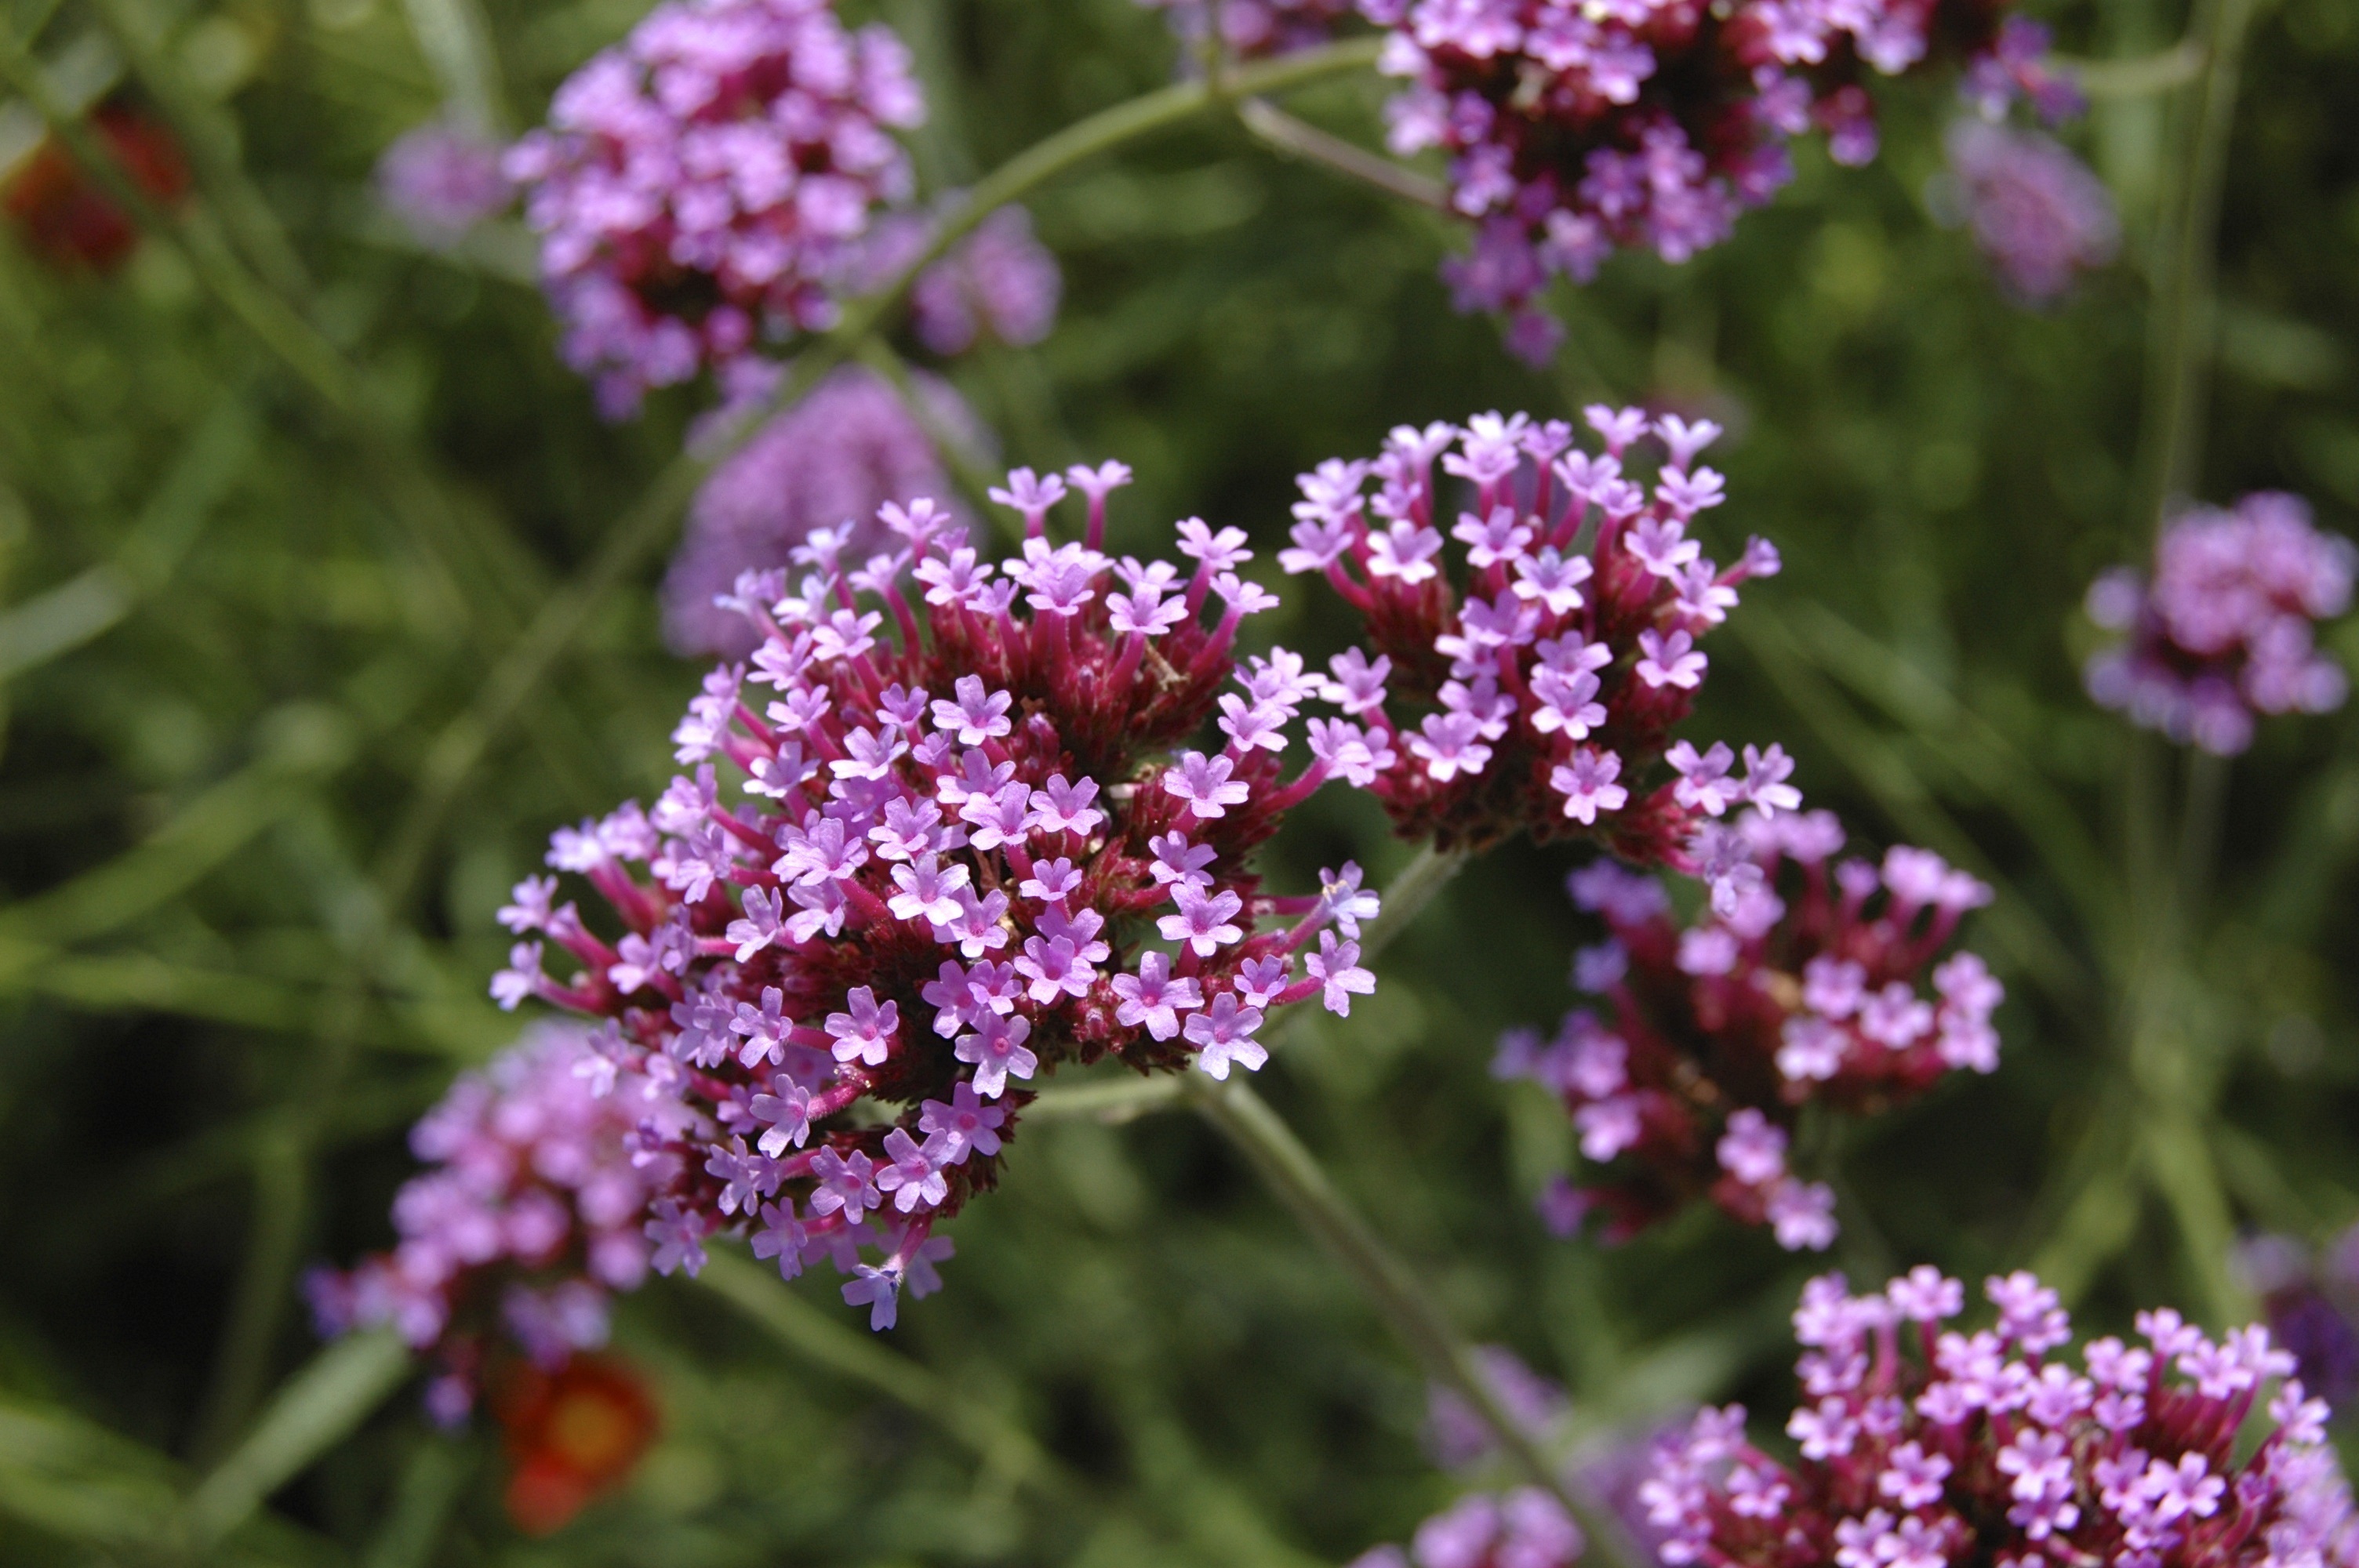
blossom, plant, meadow, flower, summer, spring, herb, botany, garden, pink, flora, botanical, wildflower, flowers, tiny, magenta, yarrow, macro photography, flowering plant, daisy family, verbena, verbena family, annual plant, land plant, english lavender, breckland thyme, dame's rocket